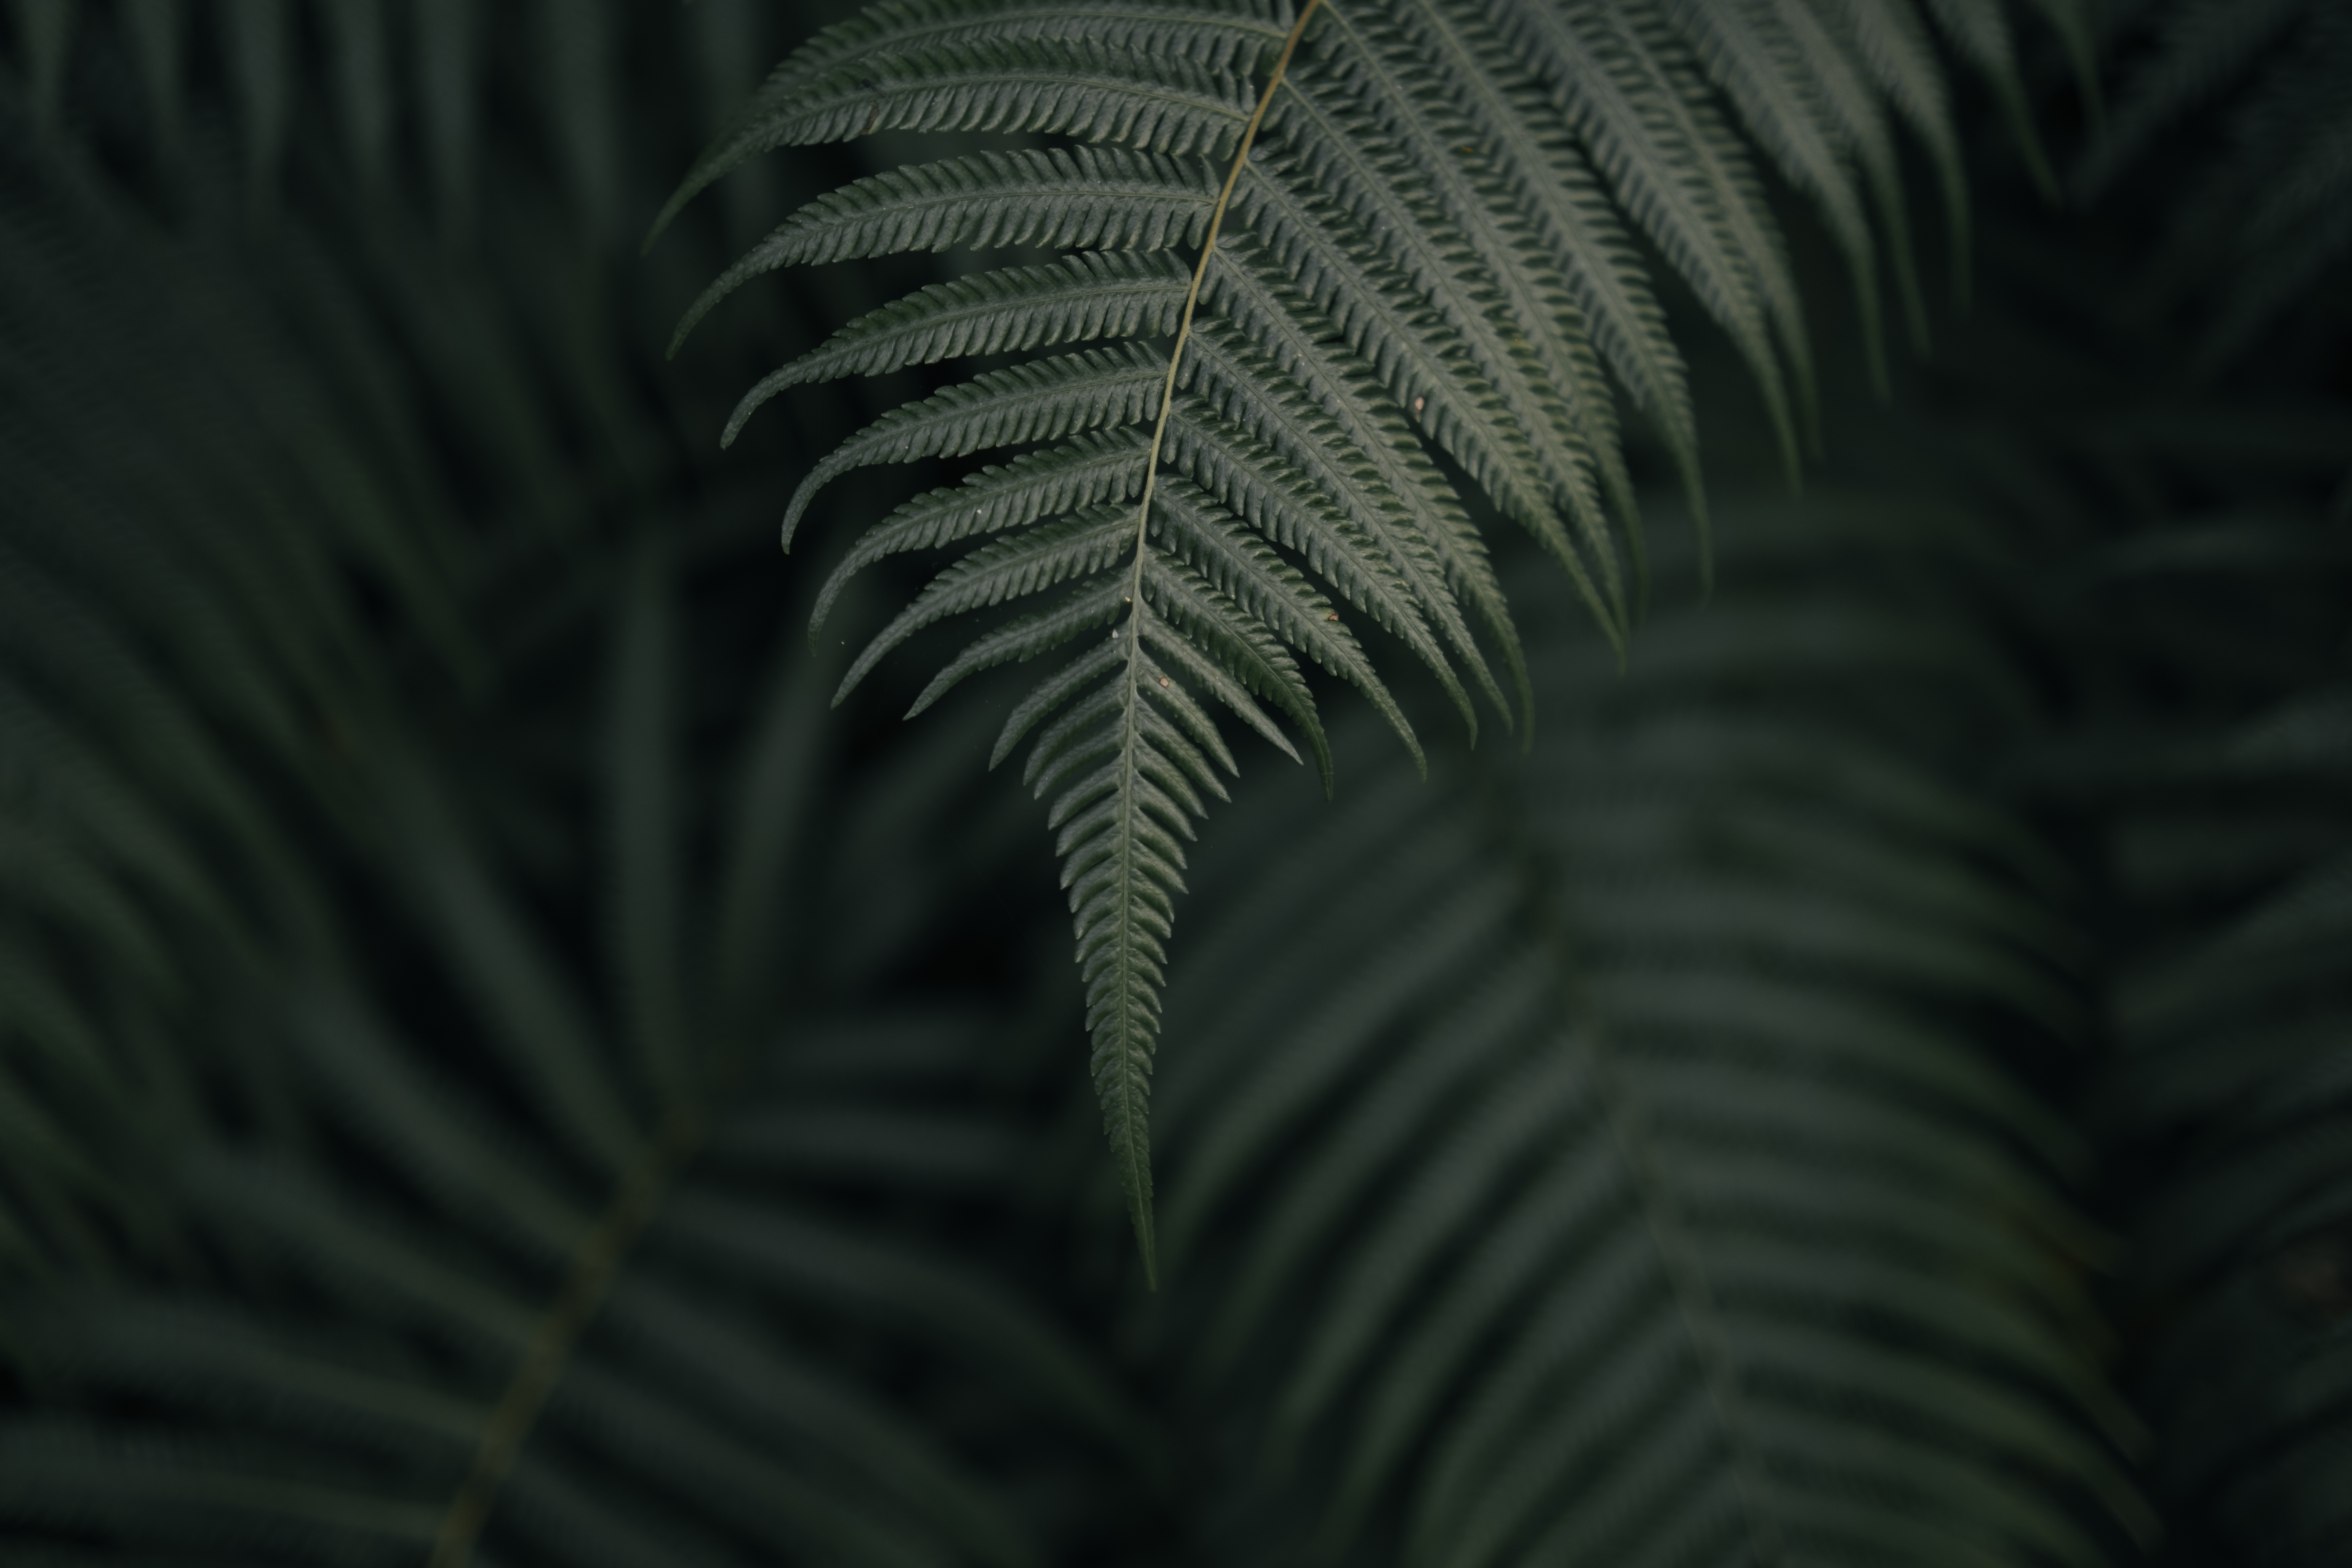
leaf, terrestrial plant, ferns and horsetails, fern, vascular plant, subshrub